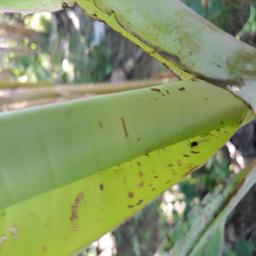
Label: BANANA APHIDS